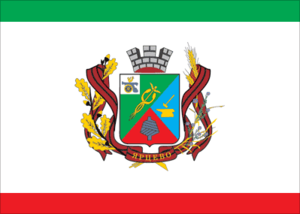
Iartsevo est une ville de l'oblast de Smolensk, en Russie, et le centre administratif du raïon de Iartsevo. Sa population s'élevait à 46 266 habitants en 2014.